Norman Langen

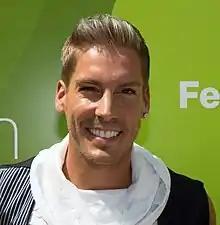
Norman Langen, 2018

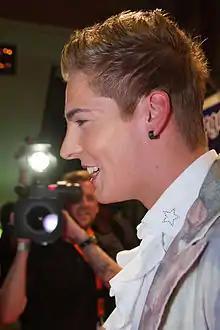
Norman Langen, "Mallorca Opening 2011", Megapark, Mallorca

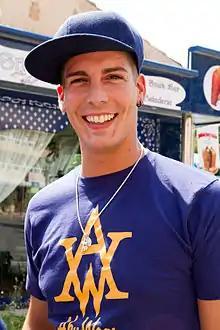
Norman Langen in Santa Ponsa, Mallorca

Norman Langen (born 7 March 1985 in Bardenberg, Germany) is a German singer and a participant in season 8 of Deutschland sucht den Superstar who finished in 7th place. He likes to sing in German. He likes Schlager, pop and dance music.